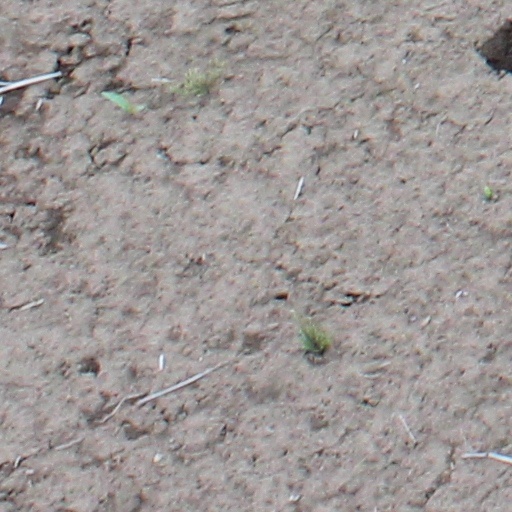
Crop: wheat